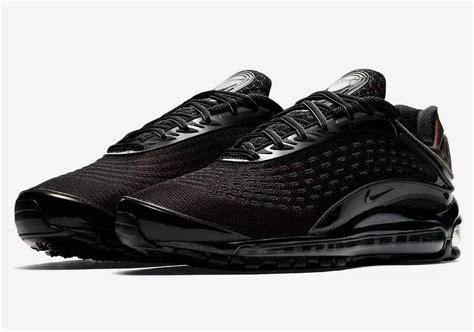
Brand: Nike
Model: Air Max Deluxe